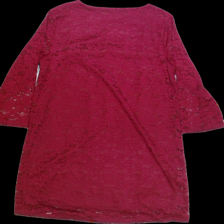
View: back
Type: Dress
Category: Ladies
Brand: Not Applicable
Colors: Red
Material: 95%nylon 5%elastane
Pattern: Lace
Cut: C-collar, Regular
Size: XL
Season: All
Trend: No trend
Stains: No
Price range: 50-100
Recommended usage: Reuse